Describe the emotion expressed in this image:  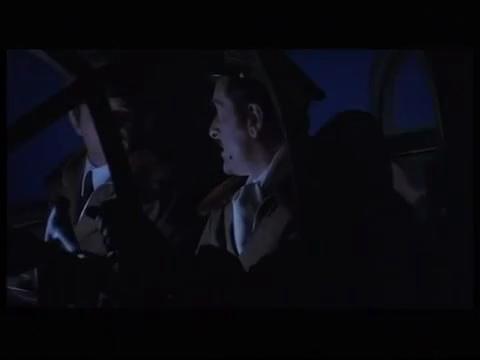
This person displays Fear, valence and arousal with high intensity.